Yemenite silversmithing

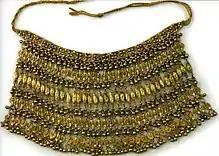
Barley-grain necklace. Gilt silver filigree, granulation (20th century)

According to Mark S. Wagner, Professor of Arabic literature and Islamic Law at Louisiana State University, it is difficult to say how silver- and gold-smithing came to be regarded as occupations that were too impure for Muslims in the Yemen to engage in. Jewish silversmiths in this region sometimes moonlighted as dentists, since their jeweler's pliers could be used to draw teeth. Notwithstanding, it was generally accepted in Yemen that specialist silversmiths enjoyed an influential status that towered over all others within the Jewish community, since silversmiths belonged to the community's spiritual elite.